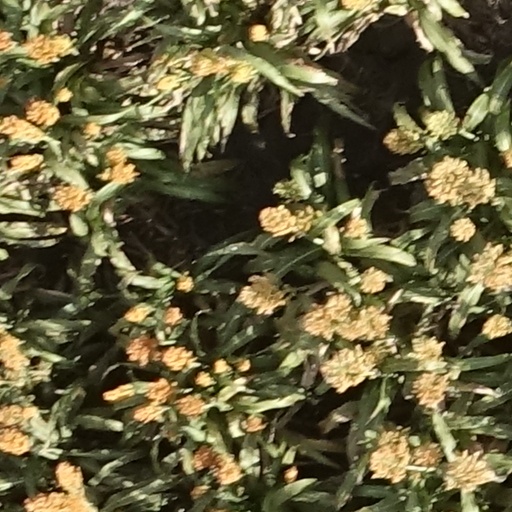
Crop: sorghum